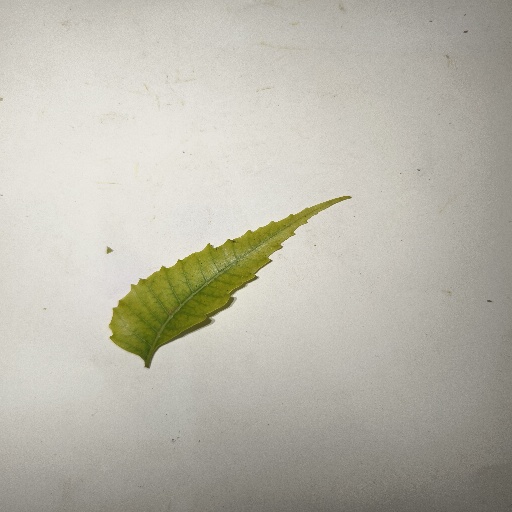
Species: Neem
Leaf condition: Yellow Leaf